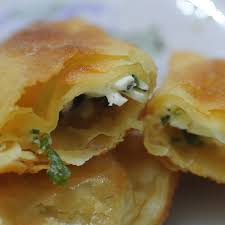
Yemek: borek